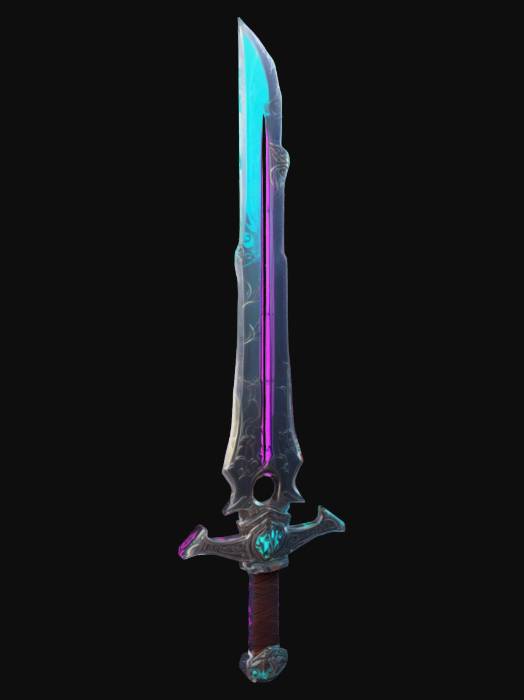
미적 점수 (1~10점): 7